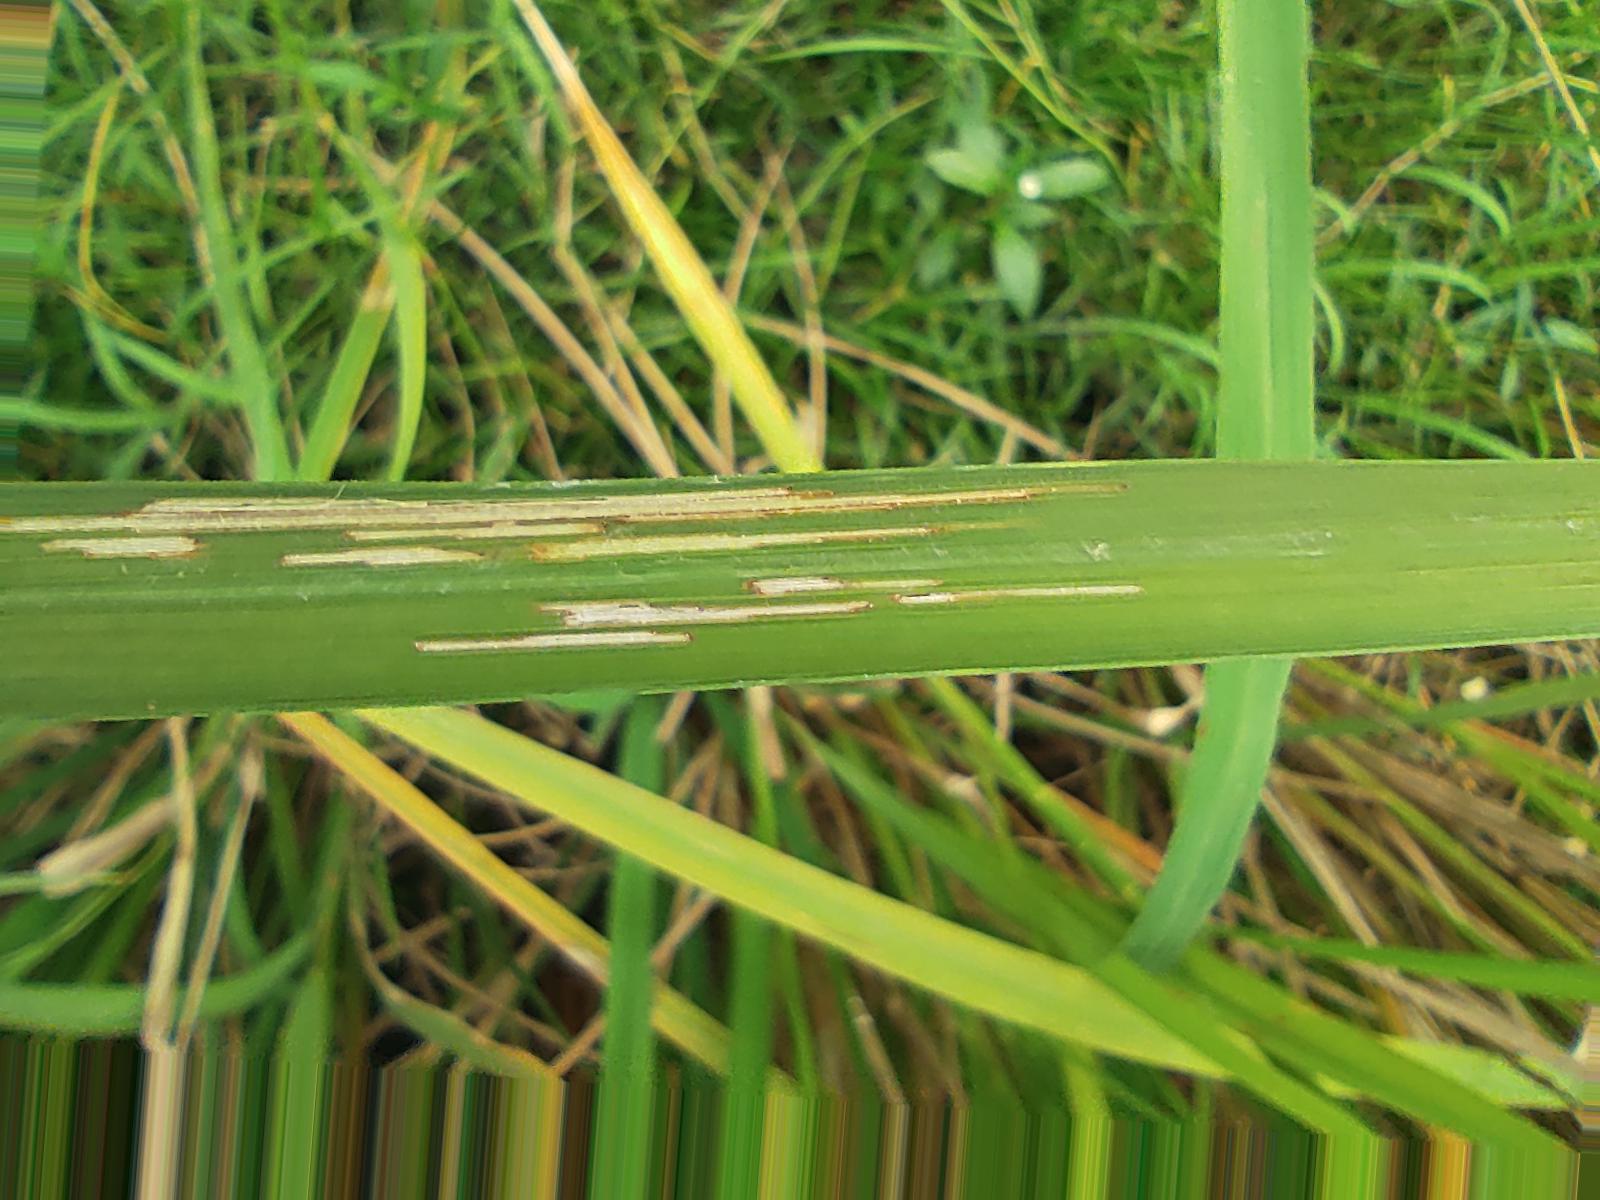
Nhãn: Sâu gai ( Hispa )